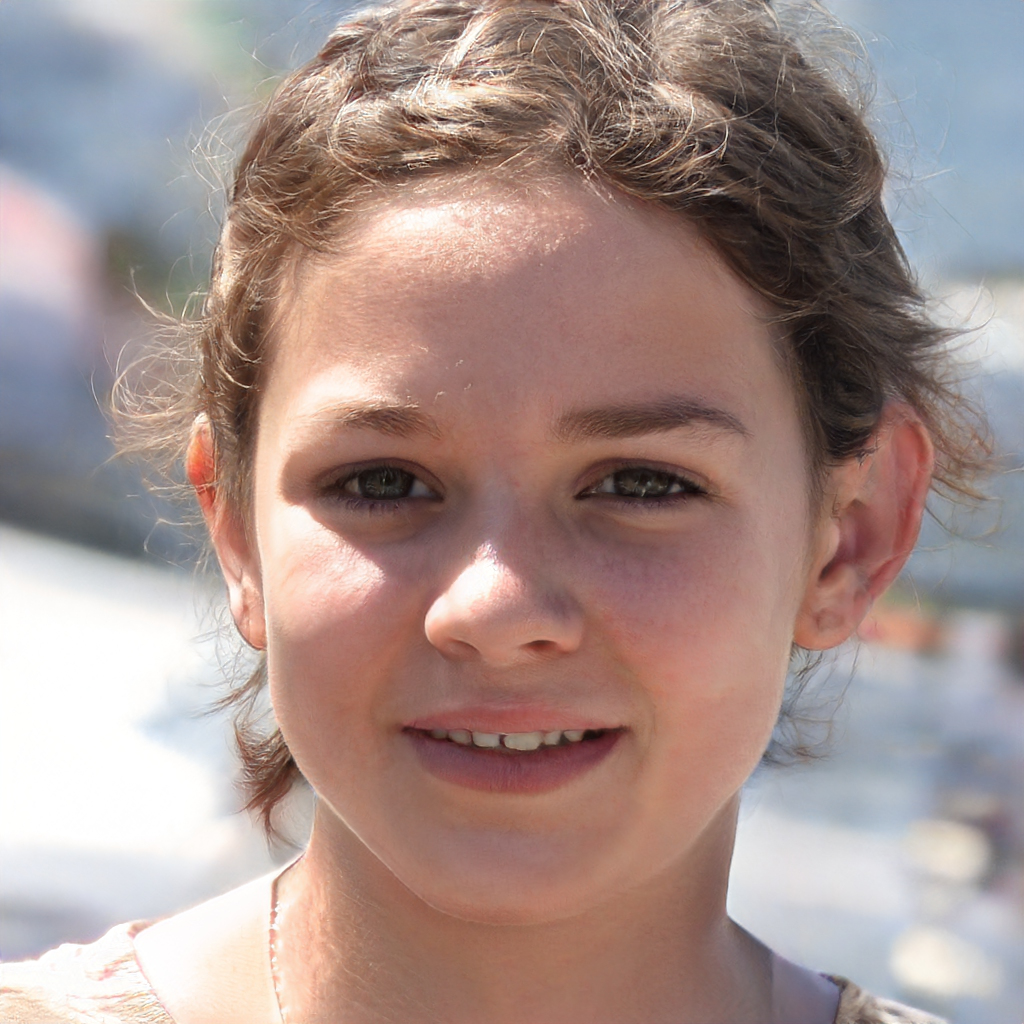
Label: Colored